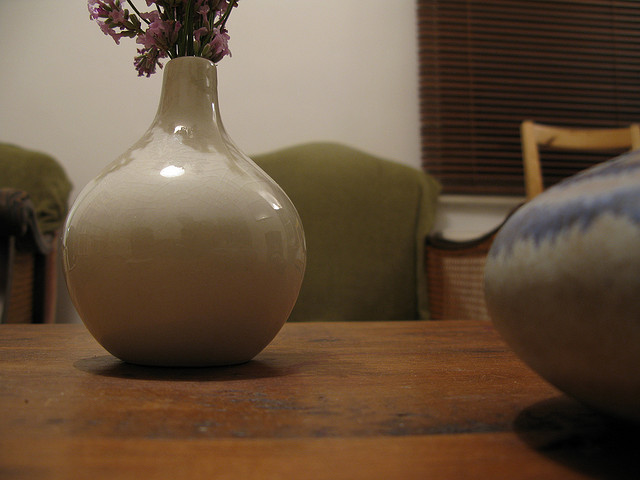
user: Given an image and a question. Answer the question in a short answer. Question: What is the item called that has flowers in them? Short Answer:
assistant: vase